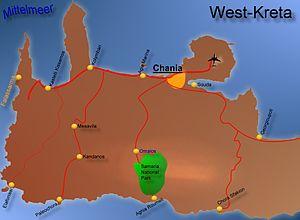
Les gorges de Samaria sont situées à l'ouest de l'île de Crète, dans le massif des Montagnes Blanches. Elles font partie des parcs nationaux de Grèce et sont reconnues en tant que réserve de biosphère par l'UNESCO depuis 1981.